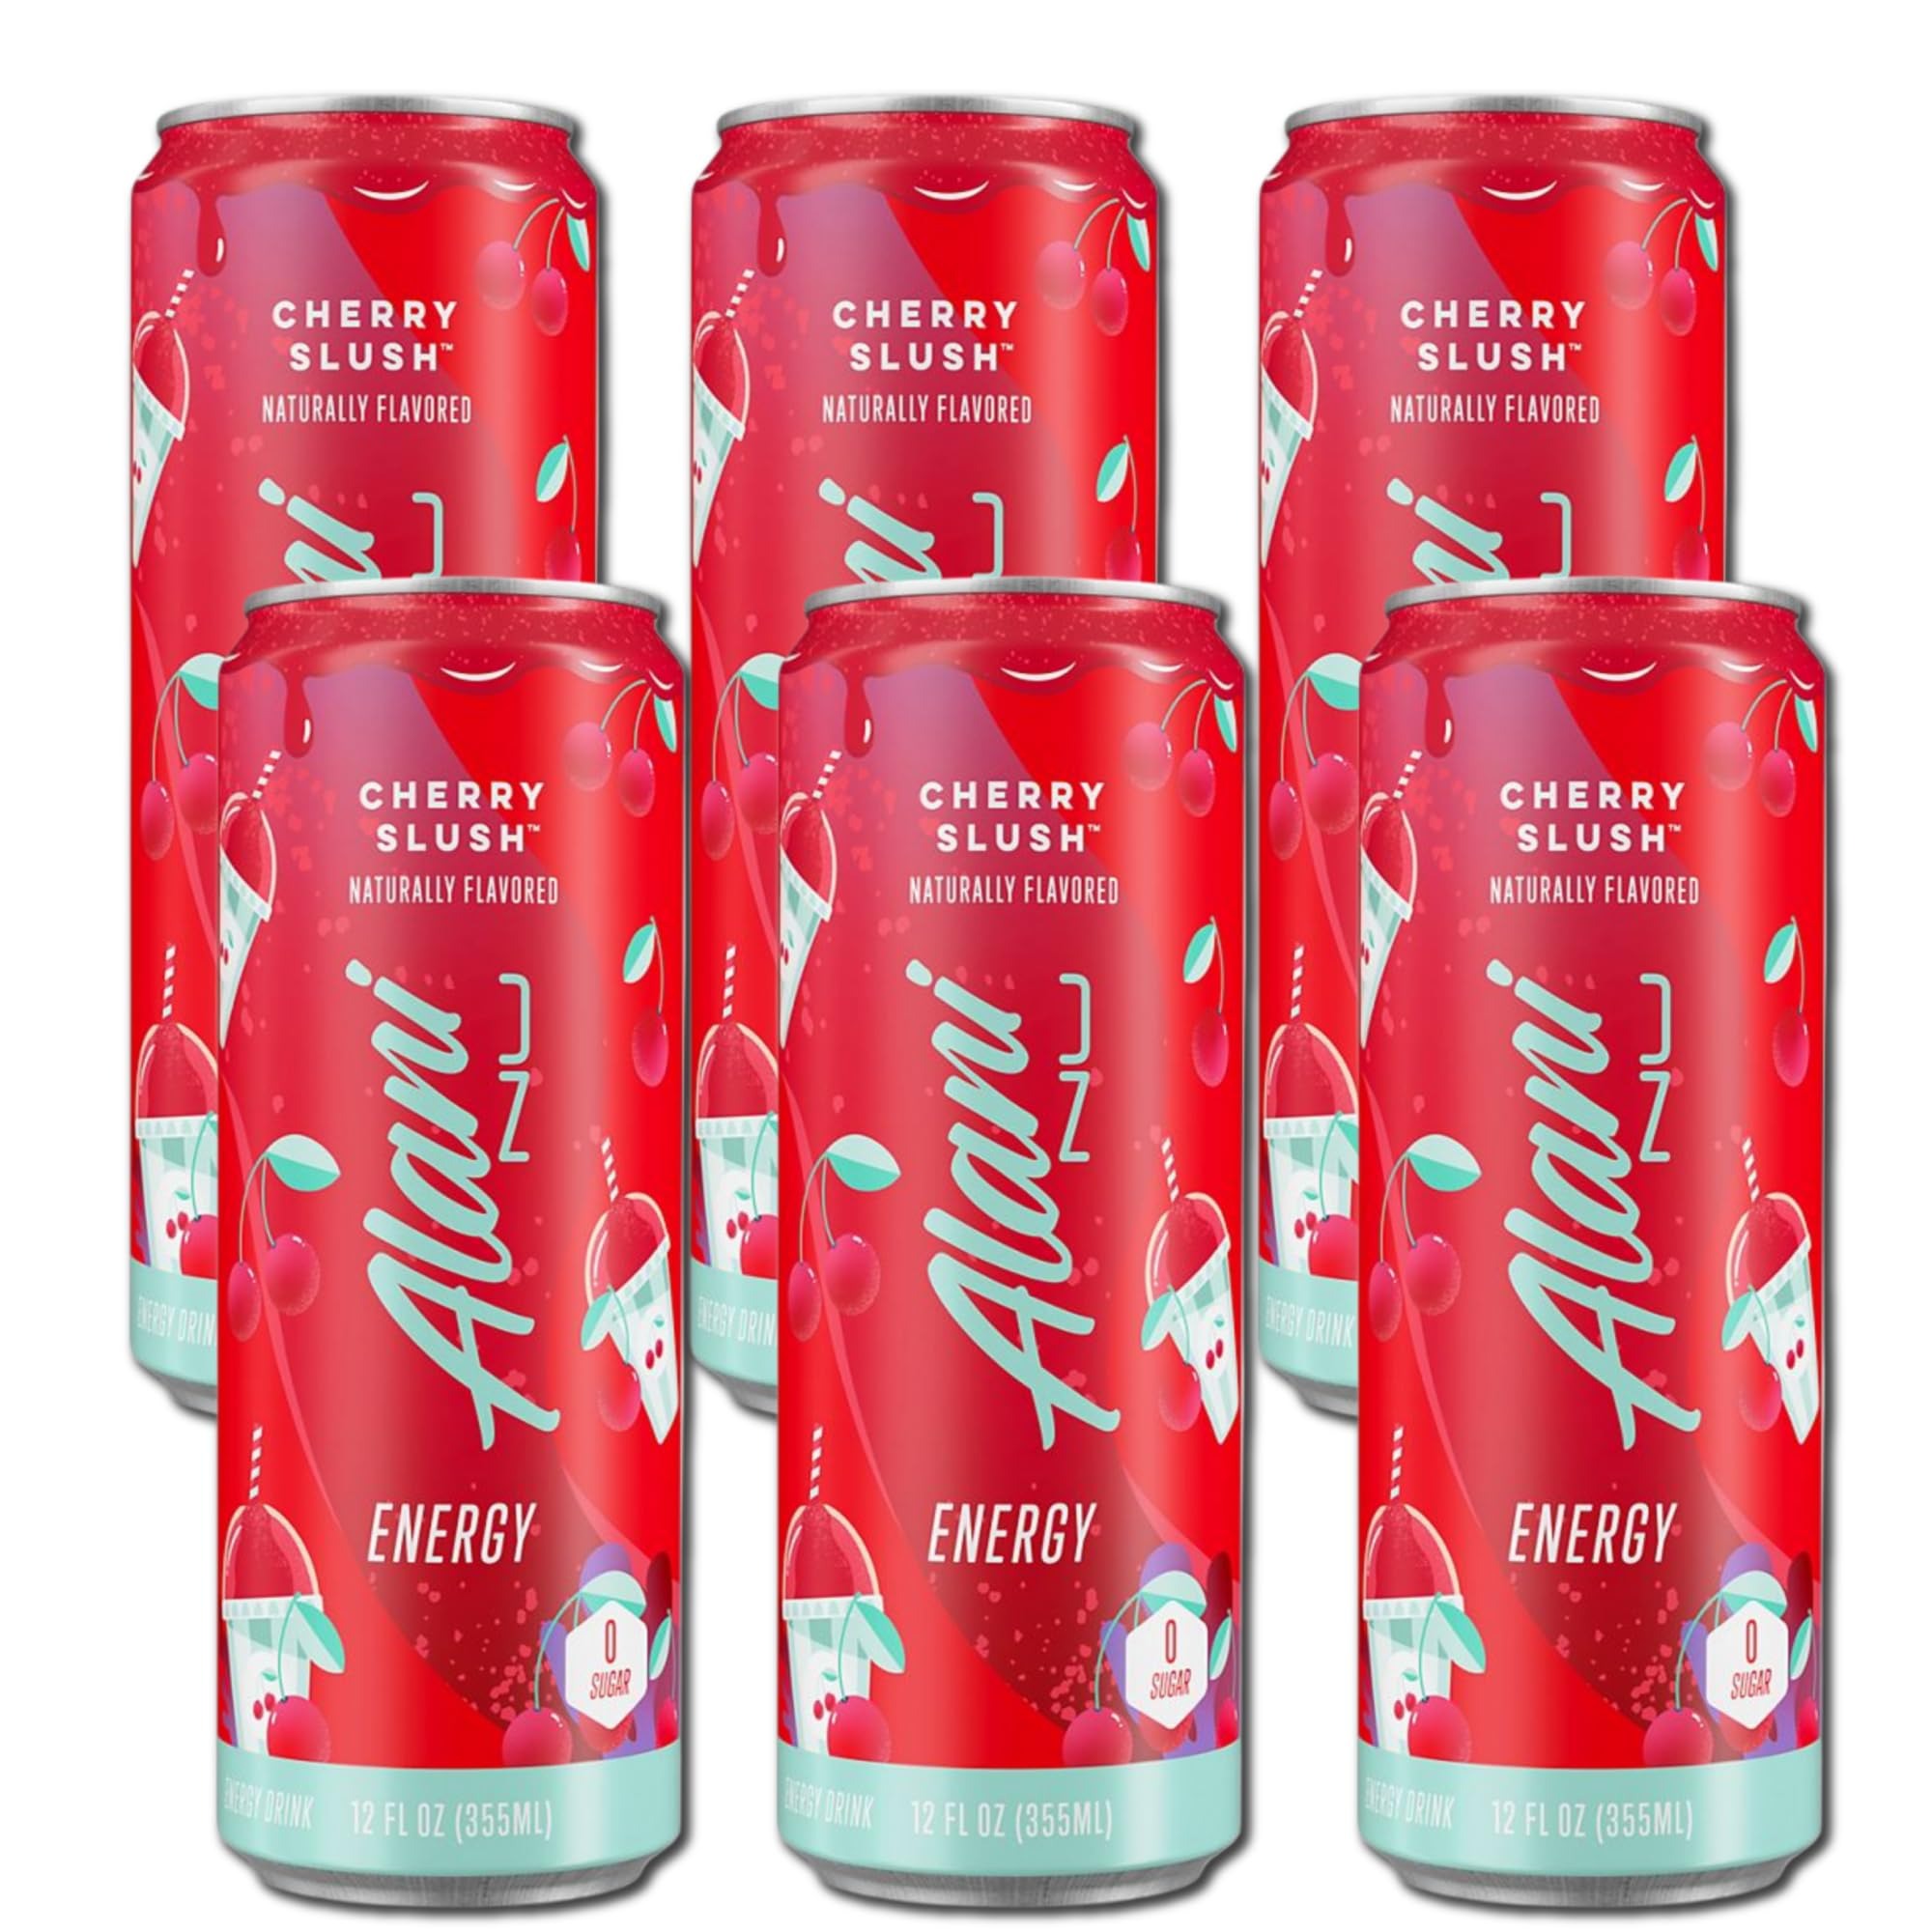
Item Name: New Alani Energy Drink, Cherry Slush Flavor, Sugar-Free, 12 fl oz Low-Calorie Energy Boost (Pack of 6)
Bullet Point 1: FUNCTIONAL CAFFEINE: Buh-bye, burnout! Refresh and reset with our best-selling Alani Energy. Each can serves up 200mg of caffeine and bold flavor all for 15 calories or less and 0g of sugar!
Bullet Point 2: CRAVABLE FLAVORS: Don't wait for cheat day! Our energy drink options feature your favorite flavors, all without the hefty calories or guilt. Alani Energy is a lightly carbonated energy drink for a smoother, more refreshing drinking experience to give you the boost you need without any sugar!
Bullet Point 3: B VITAMINS: Rethink your energy drink. Alani packs each can with 200mg of caffeine with vitamins B5, B6 and B12 to support functional systems in our bodies and provide natural energy. Biotin is added to provide a natural glow and steady boost of energy all day long. Alani Nu Energy is packed with nutrients you need and none of the fillers you don't
Bullet Point 4: VEGAN, GLUTEN FREE AND NO ARTIFICAL COLORS: Good energy is a good choice. Our Better-for-you beverages are made vegan, gluten free and without artificial colors to ensure that our drinks and snacks support your beauty and wellness goals from the inside out
Bullet Point 5: NEW ALANI MINI ENERGY: Here for your taste buds - Alani was founded in 2018 by entrepreneur and influencer, Katy Hearn, Alani is a health and wellness brand focused on providing low-calorie products with unique flavors. Check out everything else from Alani and follow us through our brand store to stay up to date on all things Alani! Alani Energy is not recommended for Children, People Sensitive to Caffeine, Pregnant Women or Women Nursing.
Product Description: New Alani Energy Drink, Cherry Slush Flavor, Sugar-Free, 12 fl oz Low-Calorie Energy Boost (Pack of 6). Lasting, Zero-Guilt Boost: Filled with 100 mg of caffeine to bring you an extra boost during your busy day. Our energy drinks have zero sugar, only 5 calories, and a little dash of biotin to support your natural glow Amazing flavors: Don't wait for cheat day! Our energy drink options feature your favorite flavors, plus they're packed with all the nutrients you need and none of the fillers you don't Refreshing taste: A lightly carbonated energy drink for a smoother, more refreshing drinking experience Banned-substance tested: We care about the products you put into your body. Our energy drinks are banned-substance tested and manufactured in a GMP (Good Manufacturing Practice) compliant facility
Value: 6.0
Unit: Count

Price: 15.99